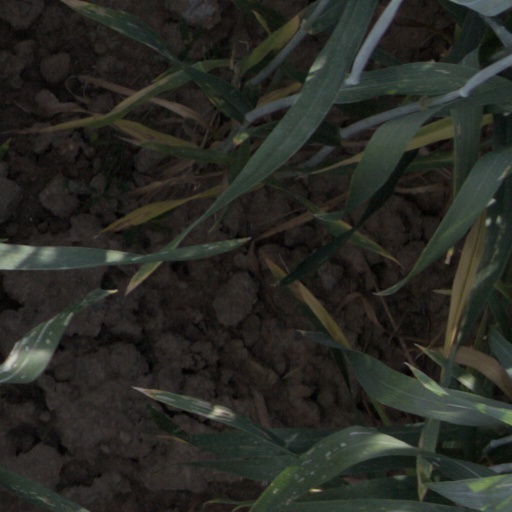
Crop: wheat